History of paleontology in the United States

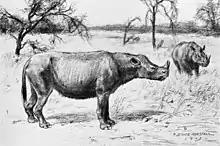
"Diceratherium cooki"

A major Cenozoic fossil find also happened in 1877. That year, a scout and rancher named Captain James H. Cook found a Miocene bonebed in Sioux County, Nebraska now known as the Agate Springs Quarries. These rich deposits are so dense with bones that single forty foot slab of sandstone preserved more than 4300 bones from at least 1700 individual animals. The total number of fossils preserved here may number in the millions. The tiny rhinoceras "Diceratherium cooki" composed about one quarter of the remains in the Agate Springs beds. This was the first paleontological discovery to attract public attention to the fossils of Nebraska.